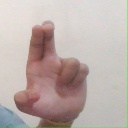
अक्षर: आ